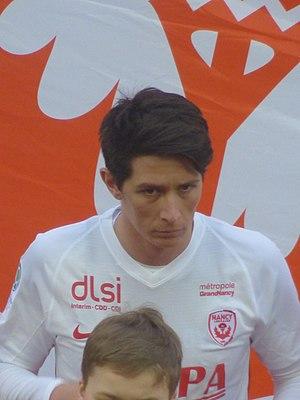
Laurent Abergel avant le match RC Lens / AS Nancy-Lorraine, comptant pour la vingt-et-unième journée du championnat de France de football de Ligue 2 2018-2019, le 19 janvier 2019, au Stade Bollaert-Delelis de Lens.
Laurent Abergel, né le 1ᵉʳ février 1993 à Marseille dans les Bouches-du-Rhône, est un footballeur français qui évolue au poste de milieu défensif ou de latéral droit au FC Lorient.